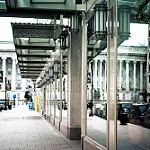
Label: street